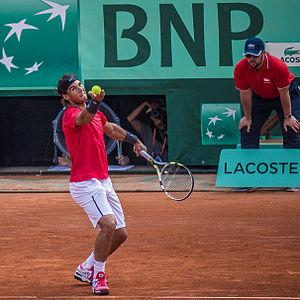
Résultats détaillés du simple messieurs de l'édition 2012 des Internationaux de France de tennis.